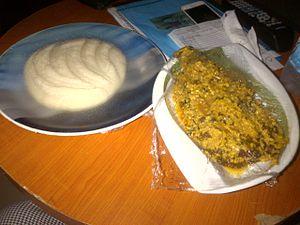
Les pistaches africaines, appelées aussi « égousi » sont des graines, riches en matière grasse et en protéines, de certaines espèces de cucurbitacées, consommées principalement en Afrique tropicale, occidentale et centrale. Ces graines proviennent d'espèces souvent imprécises, parfois appelées « melons » ou « concombres ». En Côte d'Ivoire les trois espèces les plus répandues sont Citrullus sp., Cucumeropsis mannii Naudin et Lagenaria siceraria Standl.